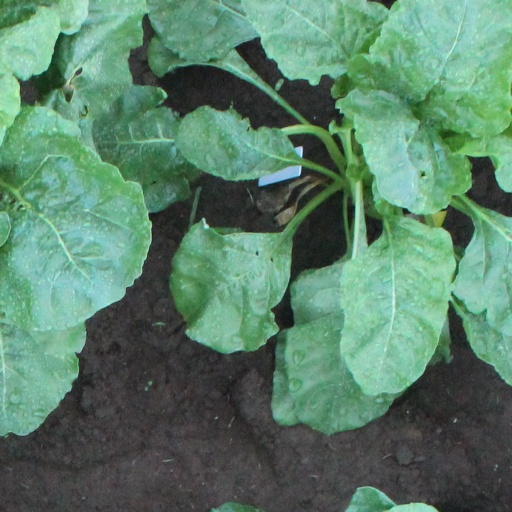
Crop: sugar beet